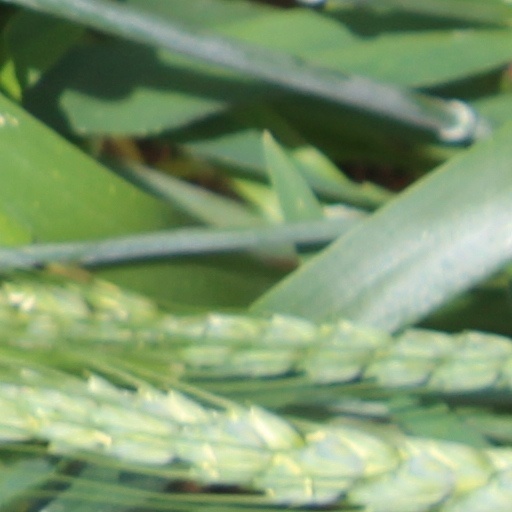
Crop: wheat